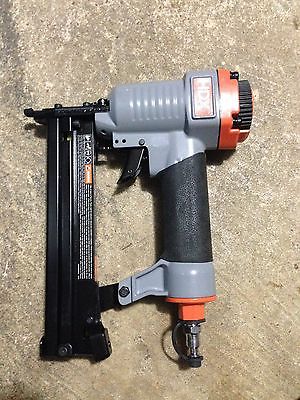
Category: stapler